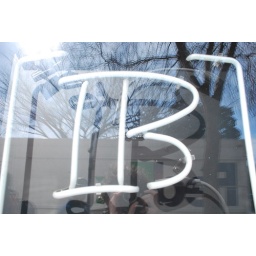
the second in a february series: the letter b. from the sign of [b]ski's, a franklin street sandwich/wrap place.